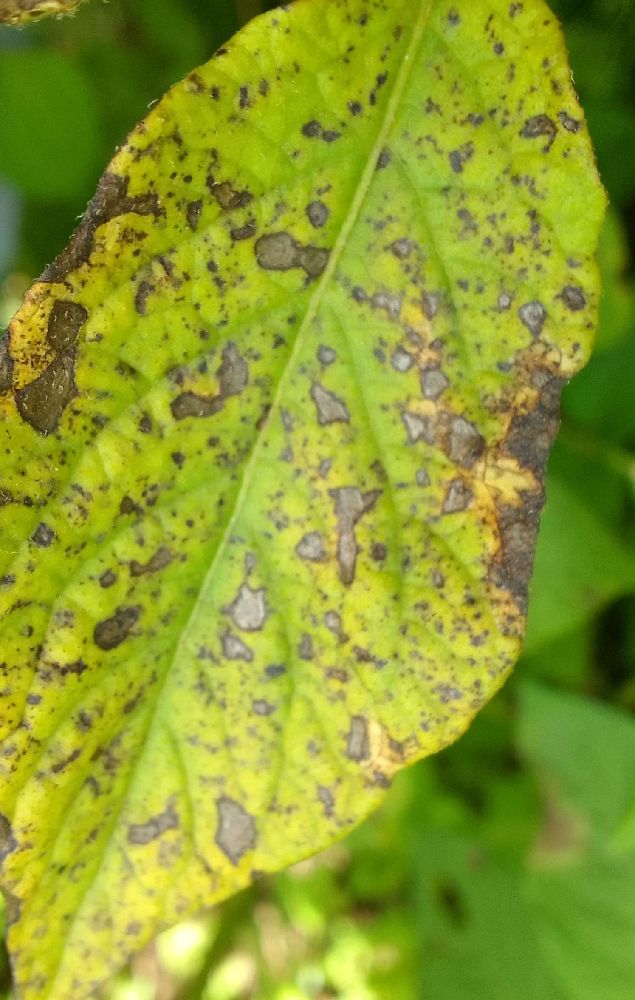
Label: Early blight